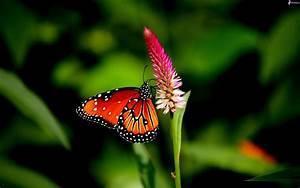
butterfly